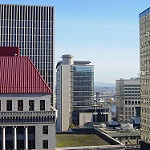
Label: buildings